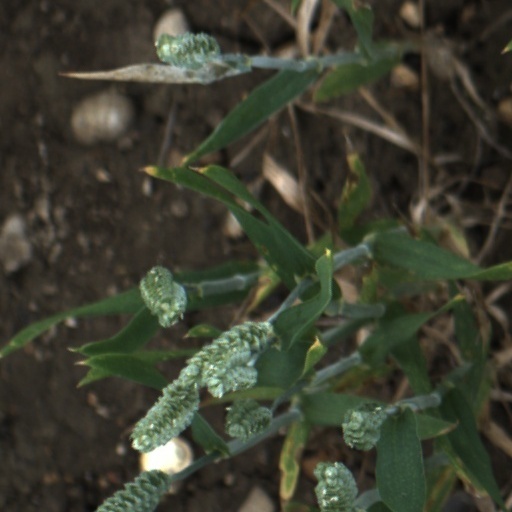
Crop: wheat